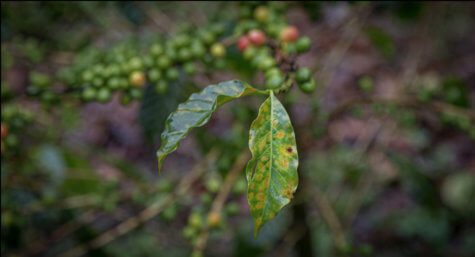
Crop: unknown
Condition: coffee_coffee_rust